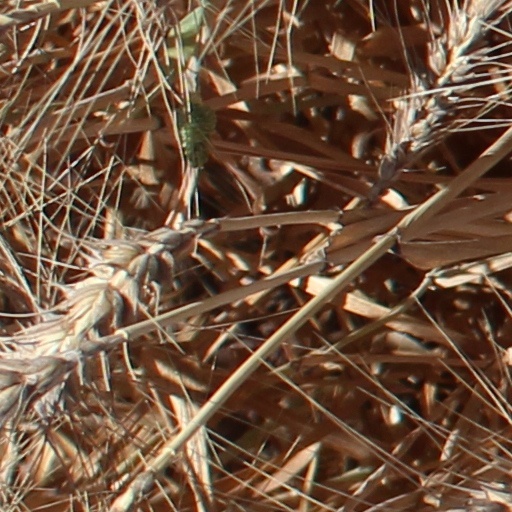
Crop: wheat